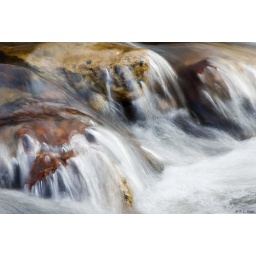
After tumbling over the falls, water from Seeley's Pond hurries over the small rocks littered along the floor of Green Brook